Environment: real
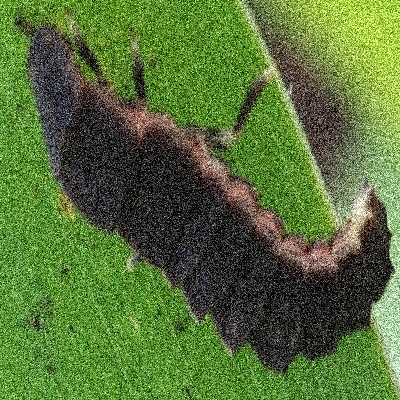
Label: fall_armyworm